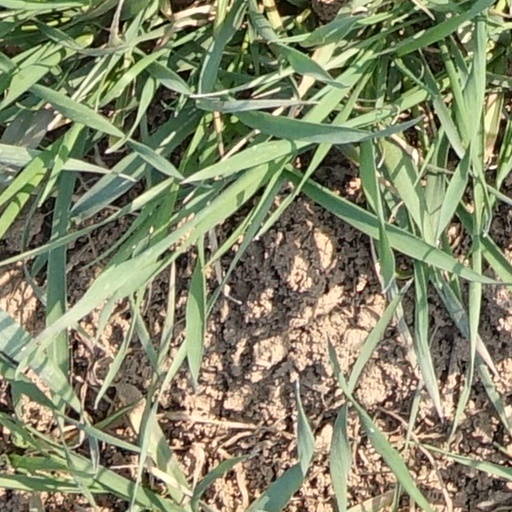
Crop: wheat